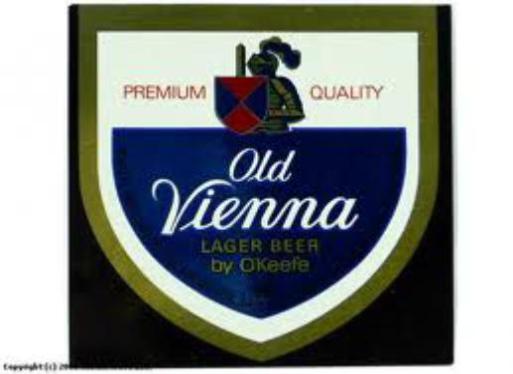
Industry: Others